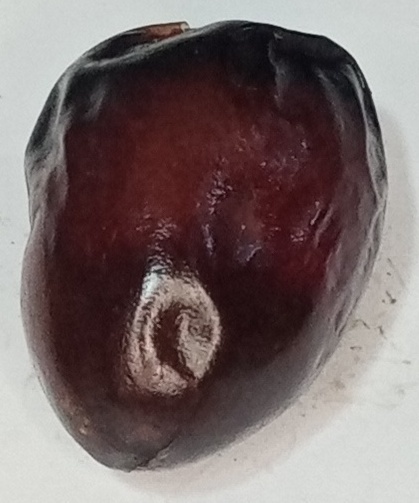
Variety: kupro
Size: large
Grade: grade-2